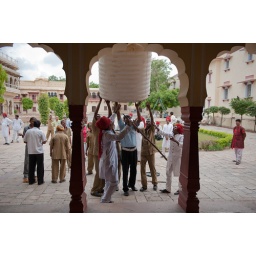
Men lift a water tank as it is hauled onto the roof of the City Palace in Jaipur.